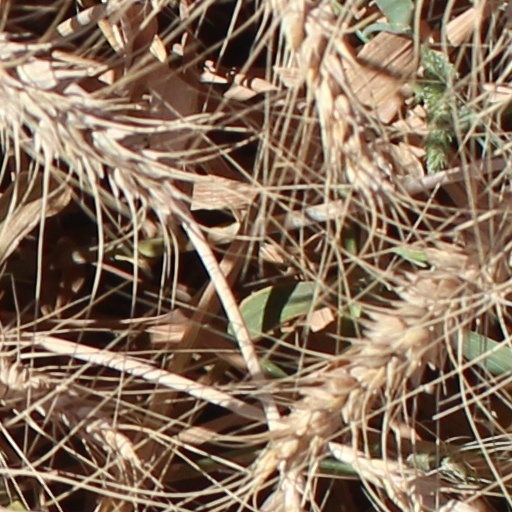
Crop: wheat